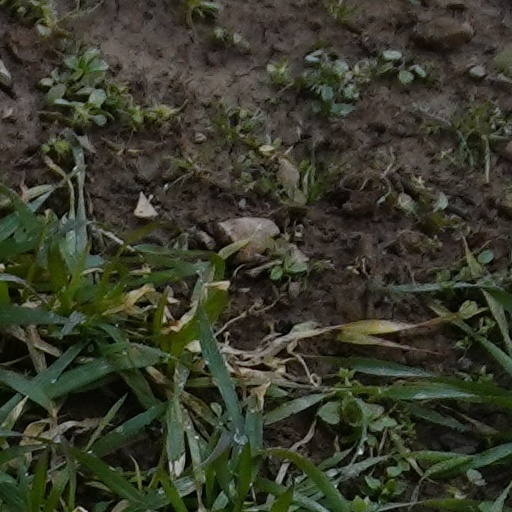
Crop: wheat